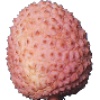
Label: lychee